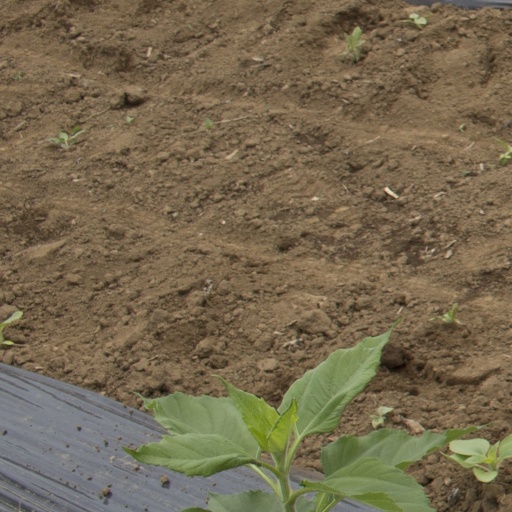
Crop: Jerusalem artichoke